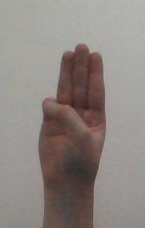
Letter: thaa